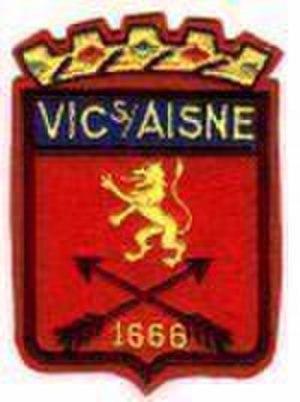
Blason 1ère Compagnie d'Arc de Vic-sur-Aisne
Vic-sur-Aisne [vik syʁ ɛn] est une commune française située dans le département de l'Aisne, en région Hauts-de-France. Bureau centralisateur éponyme du canton, regroupant vingt-cinq communes et 10 625 habitants.